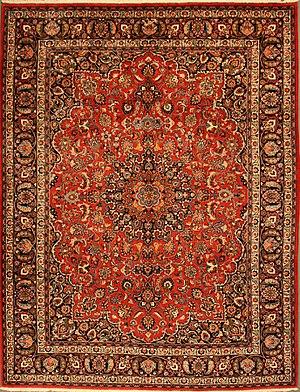
Le tapis de Mechhed est un type de tapis persan.